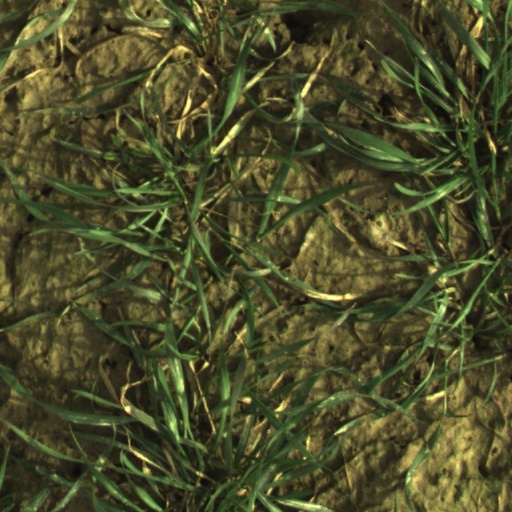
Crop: wheat